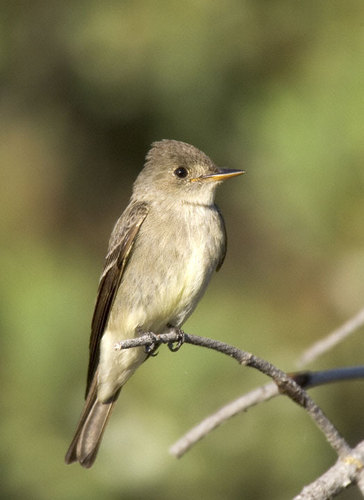
this neutrally colored bird has black beady eyes, tiny talons and a smooth, gray coat of feathers all around.
this bird has a white belly and throat, grey sides and crown, and grey wings with a white wingbar.
this bird has a short, yellow bill, cream belly and throat and a fluffy gray crown.
small bird with a brown, white & dark brown body with a yellow, black beak.
a long bodied grayish white bird with a bit of black on its wings
this bird is brown with black and has a long, pointy beak.
this small gray bird has a white abdomen and a pointed beak.
the bird has a long body with a extended breast.
this bird has wings that are brown and has a white bellya small dusty grey bird with a black and yellow bill.
Species: Western Wood Pewee